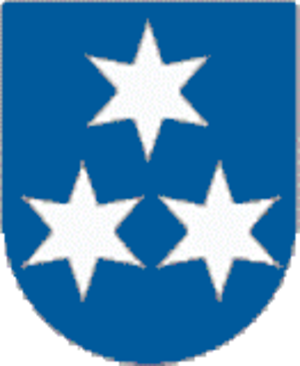
Ernetschwil est une localité et une commune suisse du canton de Saint-Gall, située dans la circonscription électorale de See-Gaster.